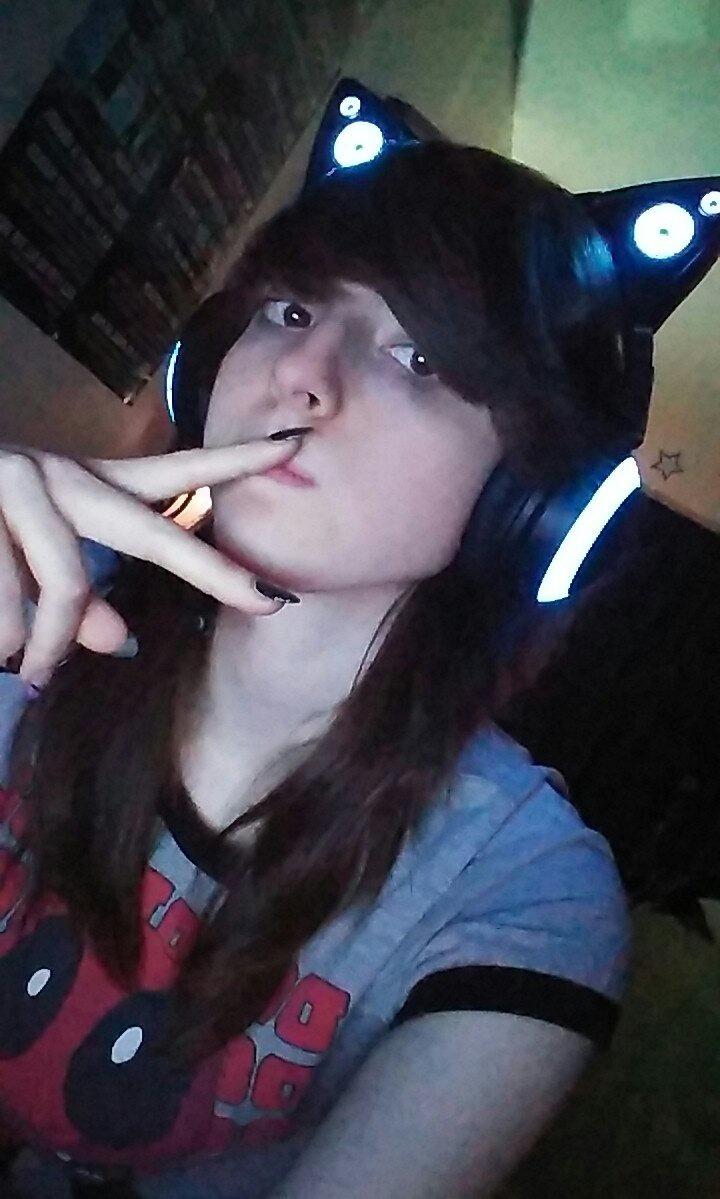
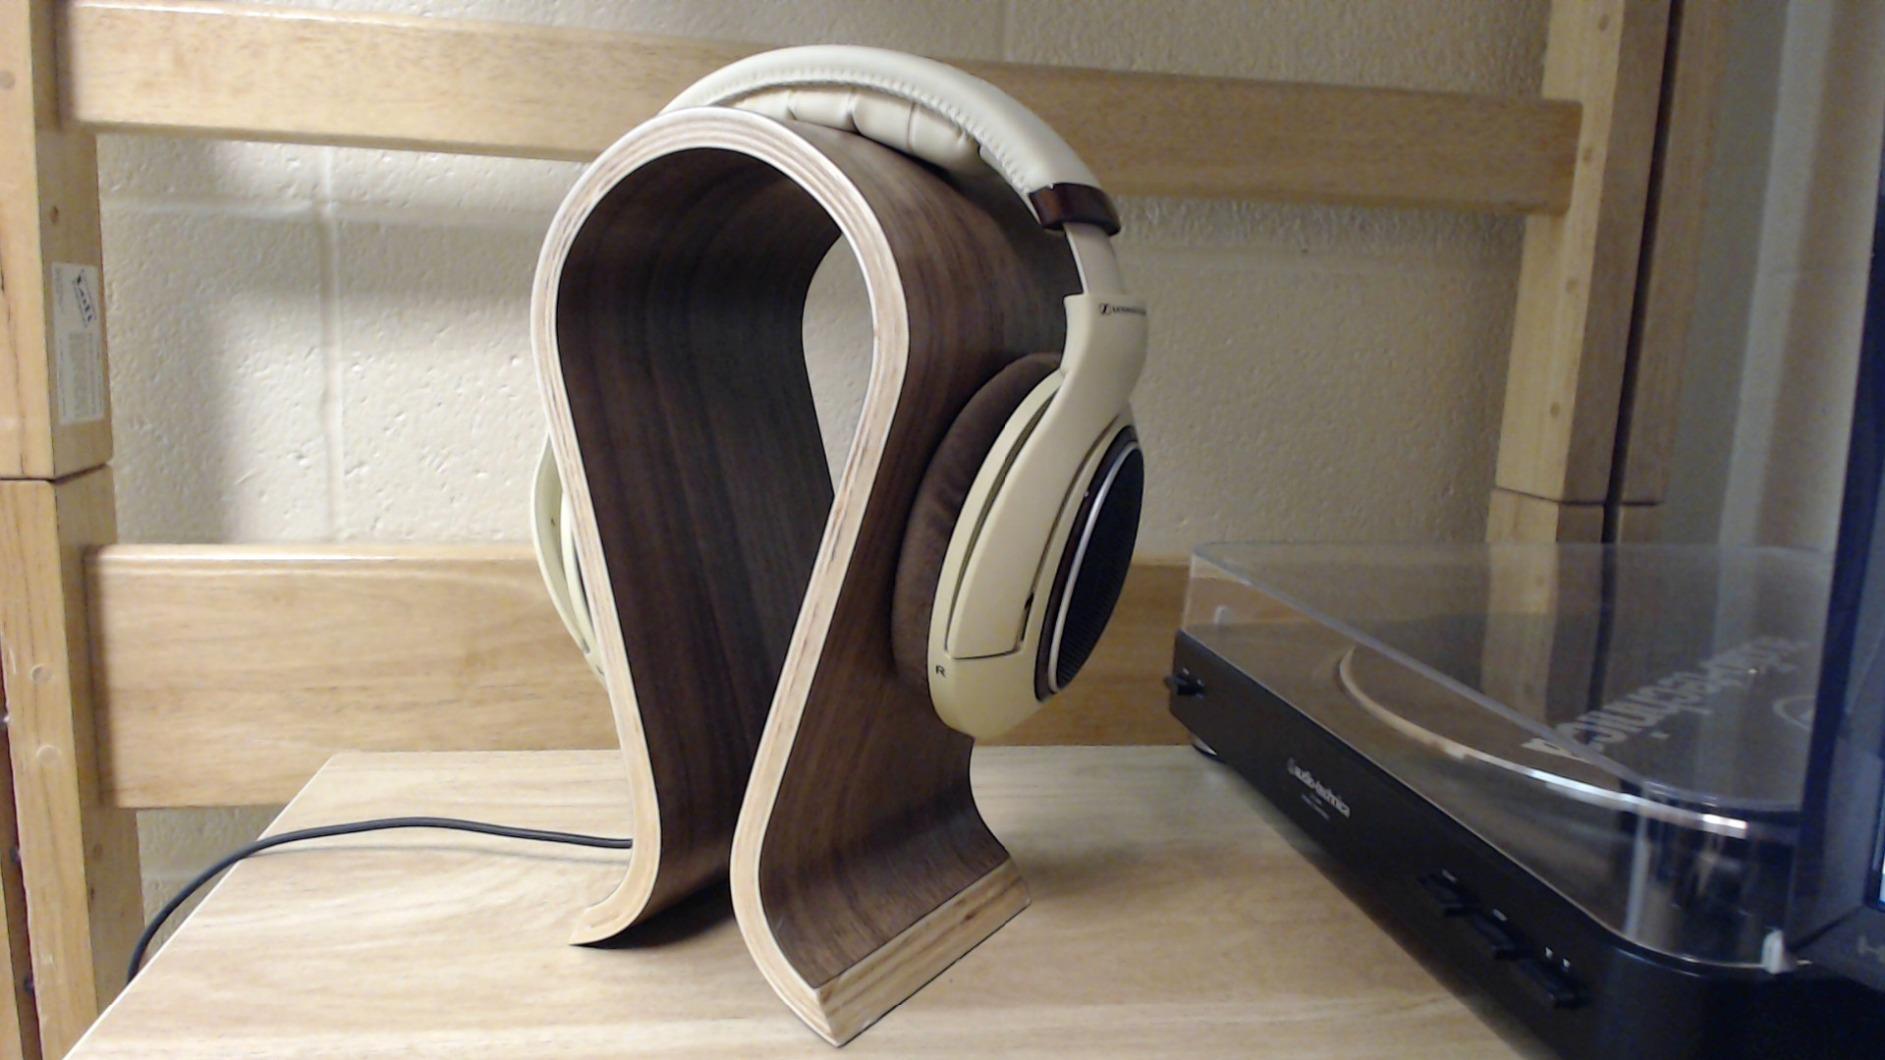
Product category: headphones
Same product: no